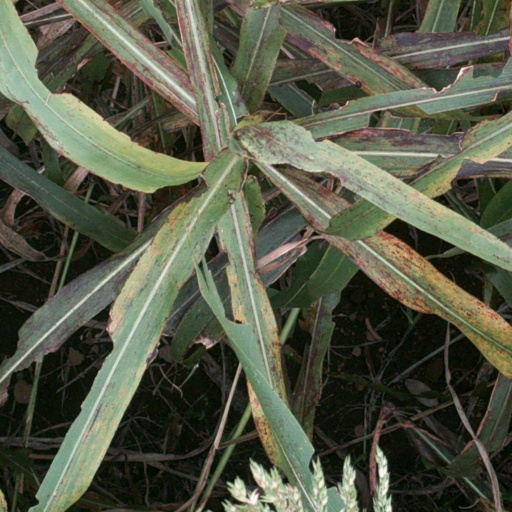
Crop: sorghum